Robert Isaacson

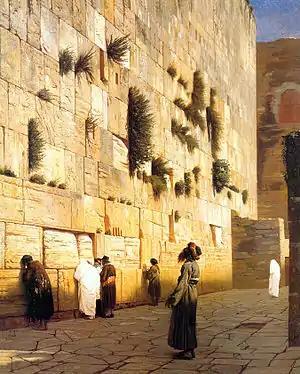
Robert Isaacson owned Jean-Léon Gérôme's "Solomon's Wall, Jerusalem (The Wailing Wall)" for two decades; the circa 1875 canvas was sold at Christie's in May 1999 for $2,312,500, establishing what was then a record price for the artist.

Robert Isaacson (1 September 1927, St. Louis, Missouri – 5 November 1998, New York City) was a collector, scholar, and art dealer eulogized upon his death as "the Berenson of nineteenth century academic studies."